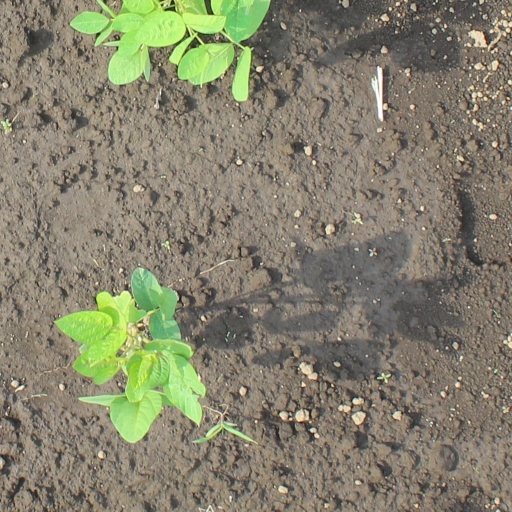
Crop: soybean